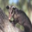
Label: possum